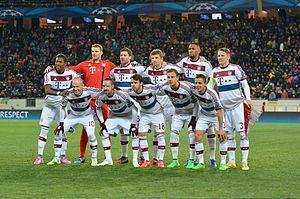
Manuel Neuer [ˈmaːnu̯ɛl ˈnɔʏ.ɐ], né le 27 mars 1986 à Gelsenkirchen, est un footballeur international allemand qui évolue au poste de gardien de but au Bayern Munich. Il est élu meilleur gardien du monde quatre fois de suite de 2013 à 2016.